Stefano Orlandi

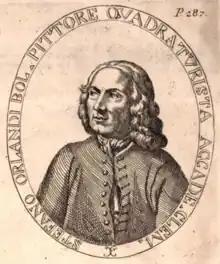
Portrait of Stefano Orlandi

Stefano Orlandi (1681 – 29 July 1760) was an Italian painter, active mainly in Bologna in the architectural perspective painting. He is known for painting fanciful architectural canvases, known as Capricci.